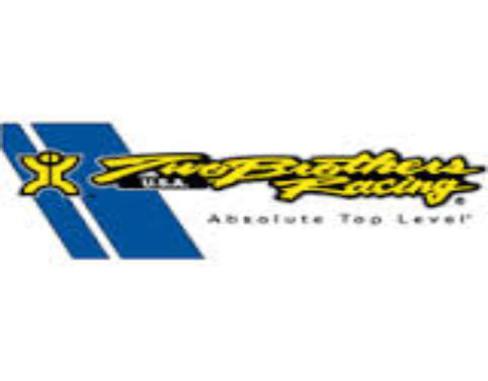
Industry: Necessities